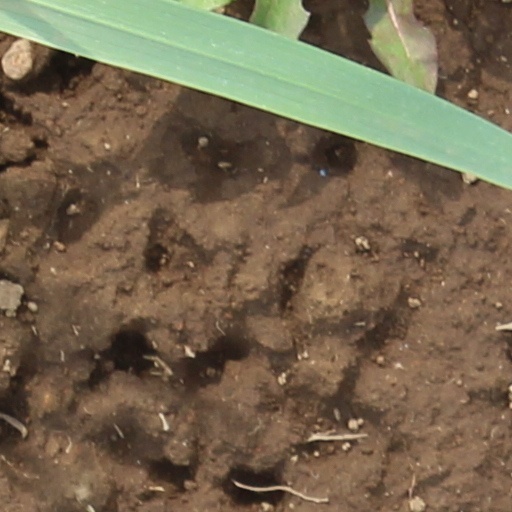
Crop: wheat